Kachak Movement

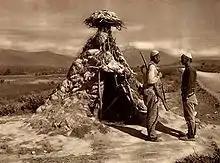
Kachaks in the 1920s controlling a road in Kosovo.

In April 1921, Azem Galica returned to Kosovo to revive the Kachak Movement. As a calculated act of provocation, the Yugoslav government had interned the families of suspected Kachaks to camps in central Serbia during the spring of 1921, which intensified the resistance, and Yugoslav authorities continued to form armed bands from local Serbs to help deal with the Kachaks. In July 1921, the Kosovo Committee submitted a document to the League of Nations in which they reported Serbian atrocities against Albanians and identified the victims. They recorded that Serbian forces killed 12,371 people in Kosovo, imprisoned 22,110 and burnt down roughly 6,000 houses.